Ruff Sqwad

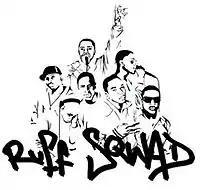

Tinchy Stryder (Real name: Kwasi Danquah III, born 14 September 1986), has been a member of the Ruff Sqwad since 2001. He is the best known member of the group having had much mainstream success with his solo material. Stryder has been prominent in the grime scene since the early 2000s and was a member of Roll Deep crew for a short period of time early in his career. His solo discography includes three albums and two UK number 1 singles.